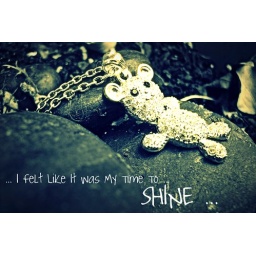
My daughter's teddy bear necklace laying on the stones in my garden.